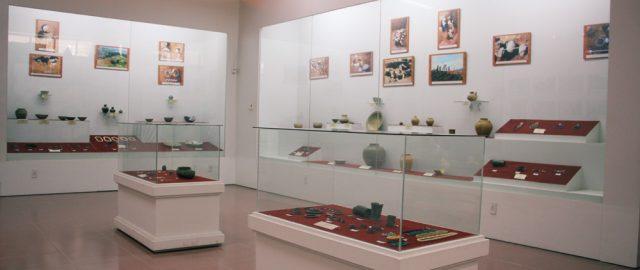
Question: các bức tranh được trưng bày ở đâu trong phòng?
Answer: các bức tranh được treo lên các bức tường trong phòng